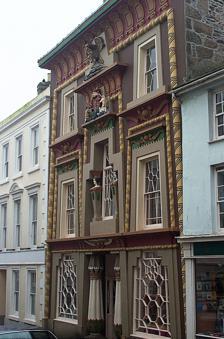
Building: Egyptian House, Penzance
Country: United Kingdom
Year built: 1836
Grade I listed house in Penzance, England Egyptian House Location 6–7 Chapel Street, Penzance , Cornwall , England Coordinates 50°07′04″N 5°32′11″W / 50.11788°N 5.53637°W / 50.11788; -5.53637 Built 1835–1836 Owner Landmark Trust Website https://www.landmarktrust.org.uk/search-and-book/properties/egyptian-house-3-6812 Listed Building – Grade I Designated 29 July 1950 Reference no. 1143147 Location of Egyptian House in Cornwall The Egyptian House is a grade I listed building in the Cornish town of Penzance . It is built in the style of Egyptian Revival architecture and has been in the ownership of the Landmark Trust since the 1970s. The current building dates from 1835 to 1836. History The building is at 6–7 Chapel Street, Penzance. An older building on the site was owned by Richard Hitchens of Madron and later, John Fleming, (described as Perukemaker ). The site or building was put up for auction on 3 April 1835 by James Tregarthen, a master mariner of St Mary's, Isles of Scilly and was purchased by John Lavin, a mineralogist of Penzance. There is some dispute over the architect and the date of build. George Clement Boase (1890) writes that the Egyptian Hall was built by John Lavin, and a deed of 1850 states that he occupied 6–7 Chapel Street and ″... some time since erected and built by him.″ In Reminiscences of Penzance (1883) the house was built in about 1839, ″....  which was built in imitation of the Egyptian Hall , Piccadilly, London .... Laws (1974) writes that John Foulston of Plymouth may be the architect. Foulston designed the Classical and Mathematical School, Ker Street, Devonport in 1823 which the Penzance building closely resembles. There is an assertion that the Chapel Street building is an exact copy of Peter Robinson's 1811–12 museum in Piccadilly , London, which is not correct. Although an 1883 account (see above) states that it was an ″imitation″. Robinson rebuilt Trelissick the seat of Thomas Daniell in 1824–25. Another view of the house In his Guide to Penzance , published in 1845, J S Courtney describes the building as  ".... the astonishing gaudy and eccentric Egyptian House recently built by John Lavin, mineralogist and Egyptologist". Mineral collectors visited the building to see and purchase from Mr Lavin's collection. His son, Edwin Lavin, in about 1865, sold the collection for £3000 to Baroness Burdett Coutts who donated it to the University Museum, Oxford . In 1878 and 1879, the property is described as ″The Library″ in weekly advertisements in The Cornishman newspaper, and states that Mrs Daves stocks ″a large and complete stock of berlin and other wools, stationery, useful and ornamental articles″. Mrs Daves moved her business to nearby Queen Square in March 1882. The building was later neglected and was repainted "brightly but inexpertly" by Norman Shipton in 1960. In 1973, it was acquired by the Landmark Trust and scaffolding , which had been erected for several years, was removed to reveal a refurbished building and a new exterior colour scheme of brown and creams. The architect Paul Pearn of Plymouth concluded that these were the original colours after stripping layers of paint from the elaborate mouldings which were mainly of coade stone . The building continues to be managed by the Landmark Trust, with two shops on the ground floor and holiday accommodation on the upper floors. References Cornwall portal